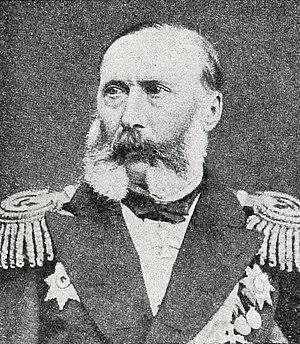
Fiodor Sergueïevitch Kern
Fiodor Sergueïevitch Kern, en russe : Федор Сергеевич Керн, né le 4 décembre 1817 à Vyazma dans la province de Smolensk, mort le 24 décembre 1890 à Saint-Pétersbourg.